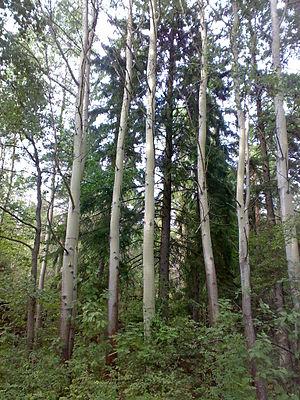
Le plateau d'Albion est situé à cheval sur les trois départements du Vaucluse, de la Drôme et des Alpes-de-Haute-Provence. Il se subdivise administrativement en sept communes : Sault, Ferrassières, Aurel, Revest-du-Bion, Saint-Trinit, Saint-Christol, Simiane-la-Rotonde.